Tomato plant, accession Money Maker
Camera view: horizontal (90 deg, fisheye); turntable rotation: 30 degrees
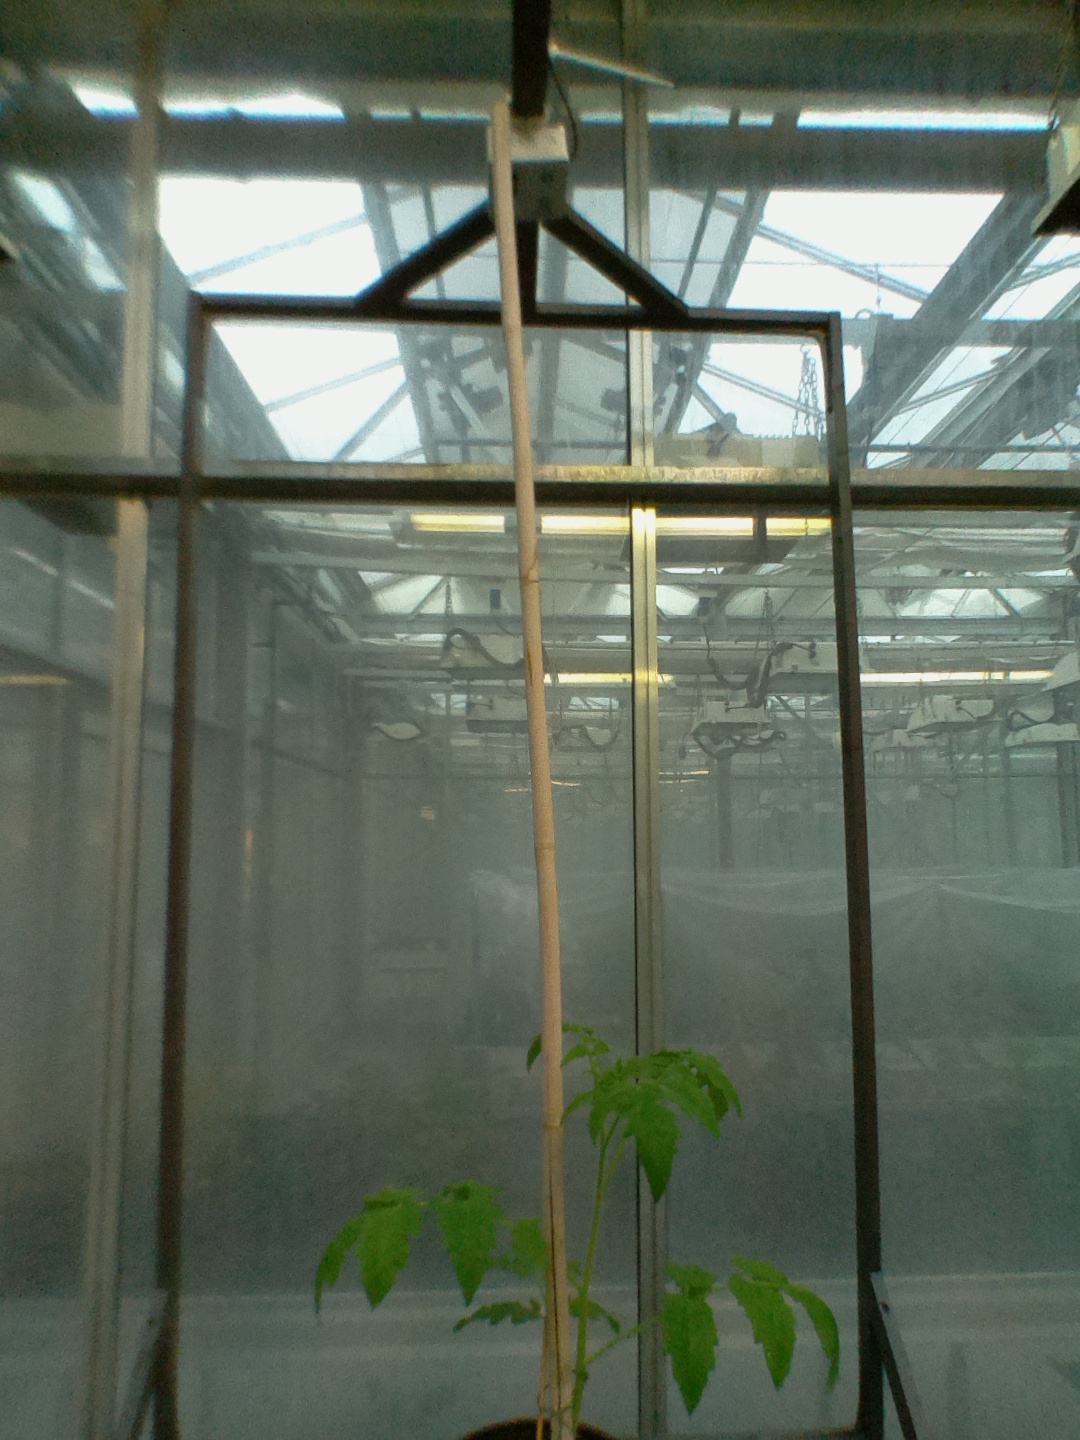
BBCH growth stage 13: 6 of true leaves visible